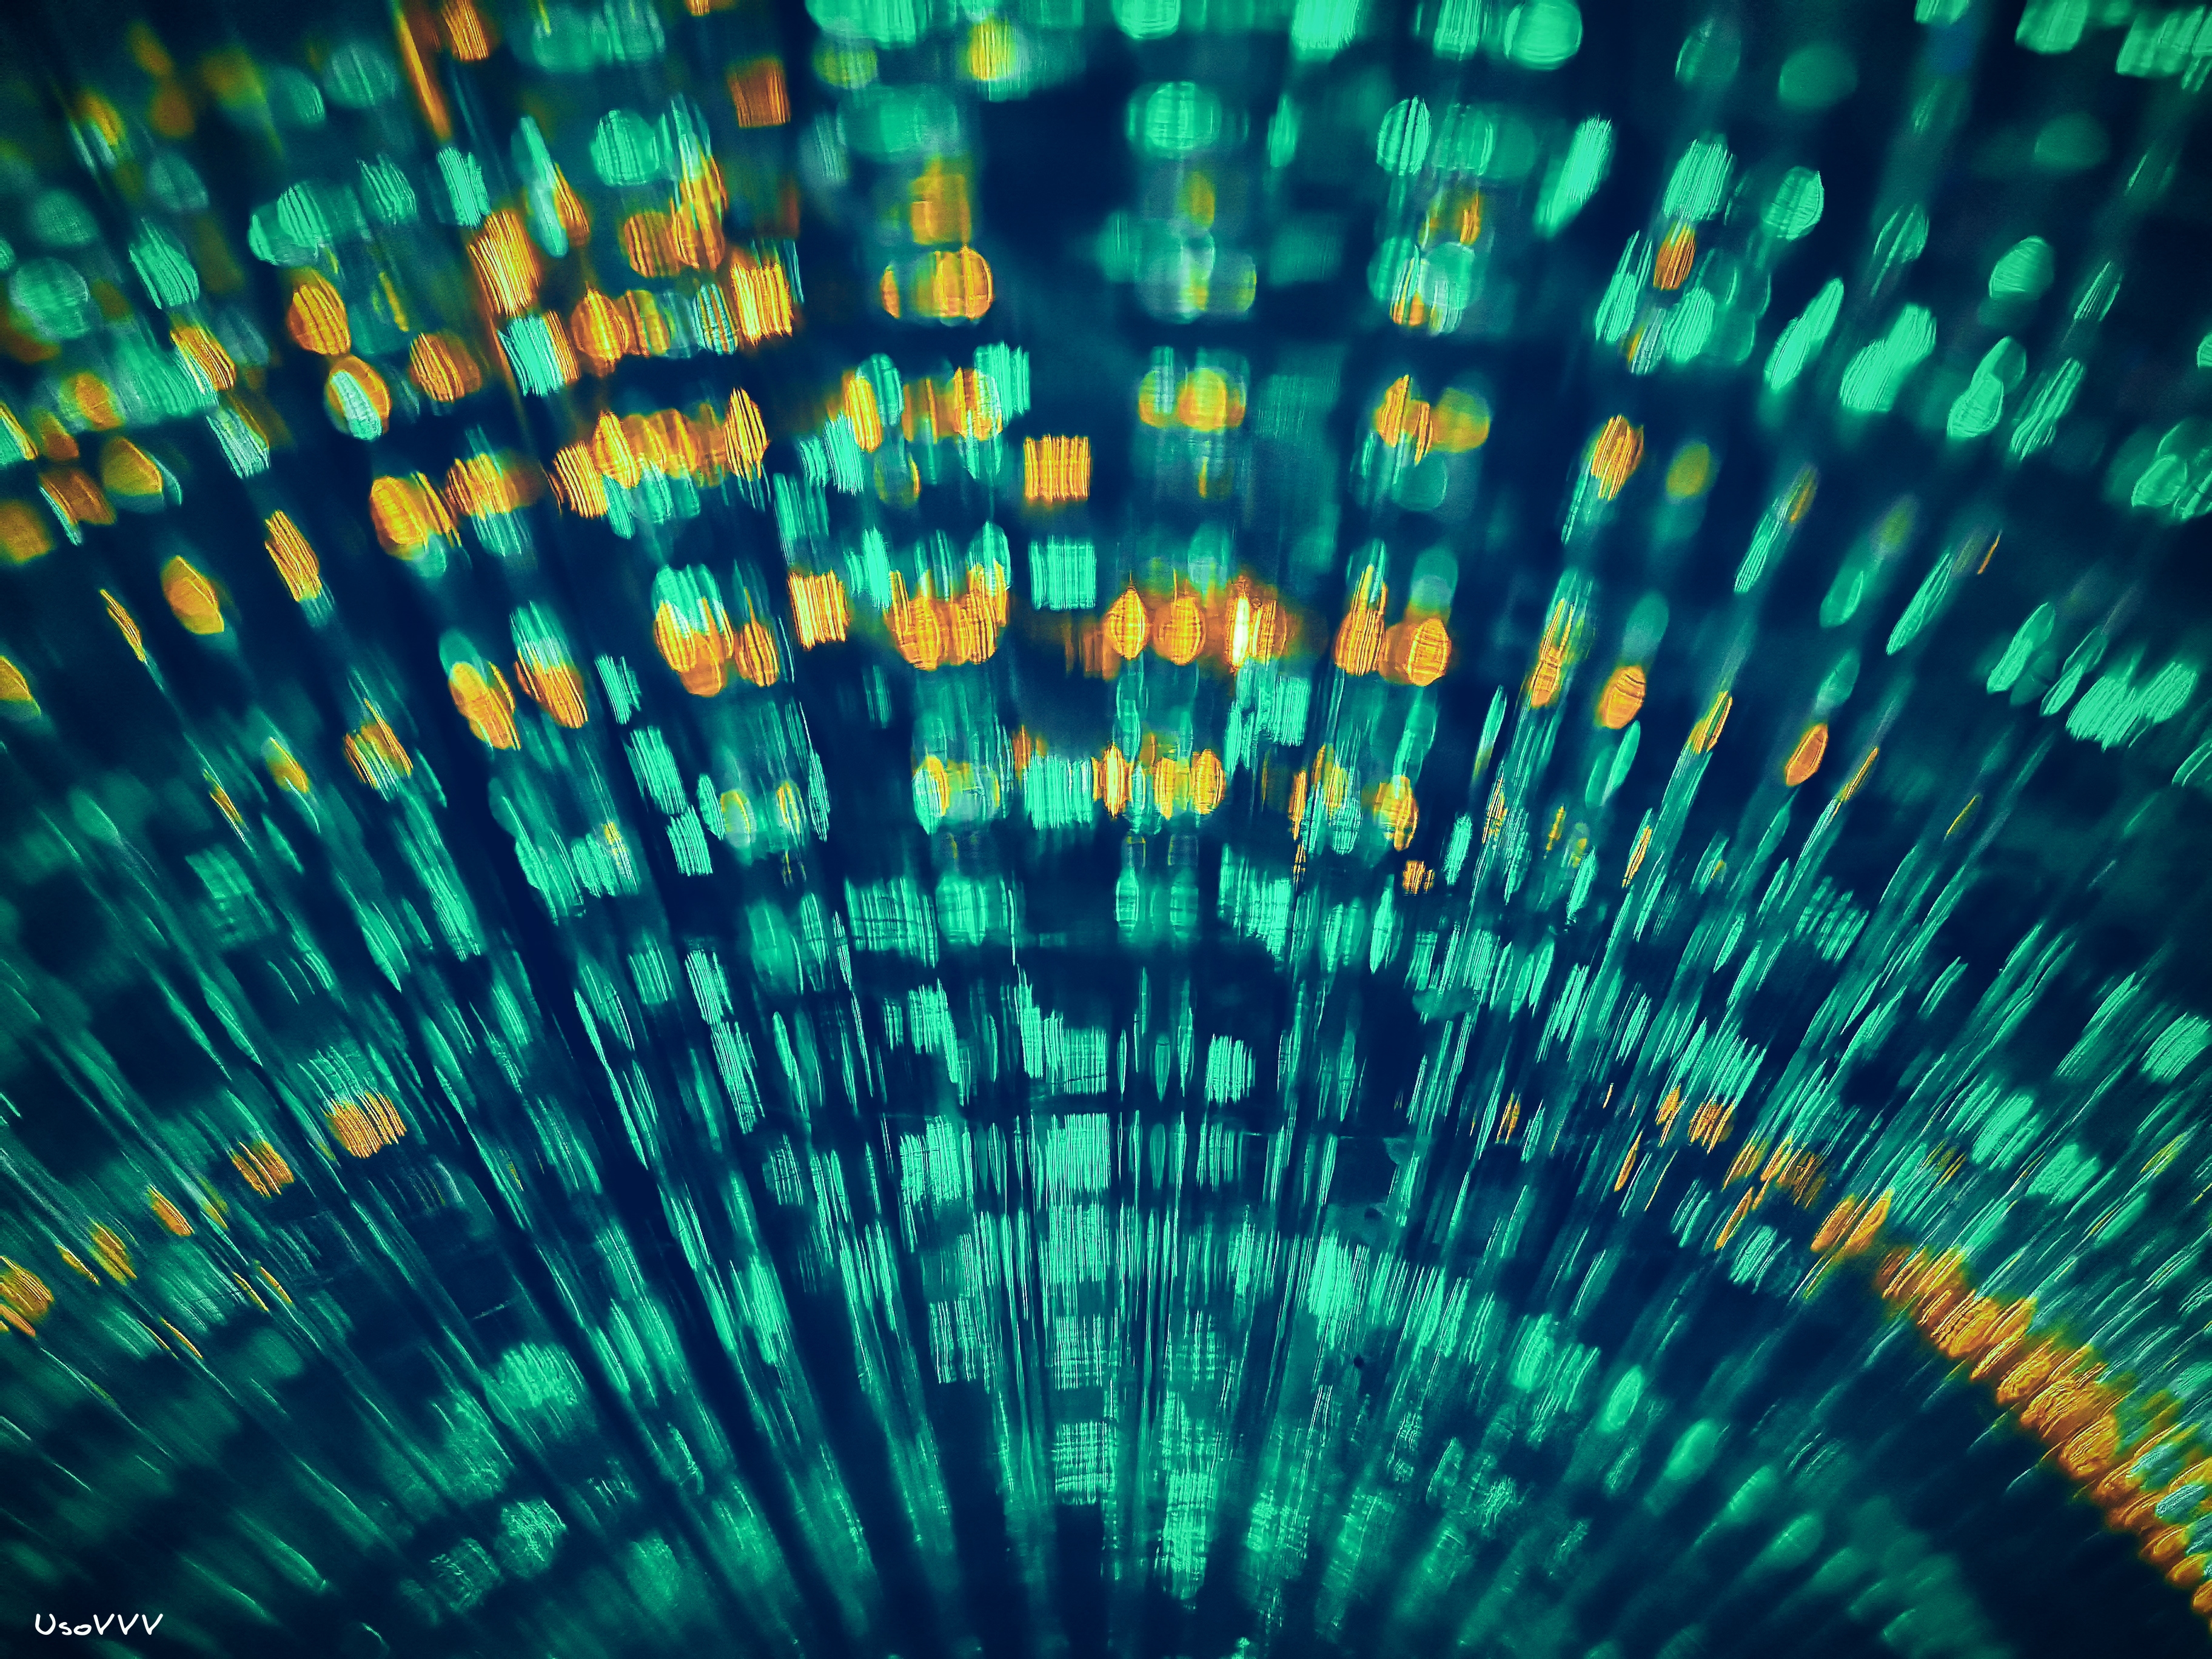
green, night, light, shine, abstraction, blue, turquoise, water, pattern, close up, technology, electronics, electric blue, design, organism, photography, graphics, stock photography, circle, macro photography